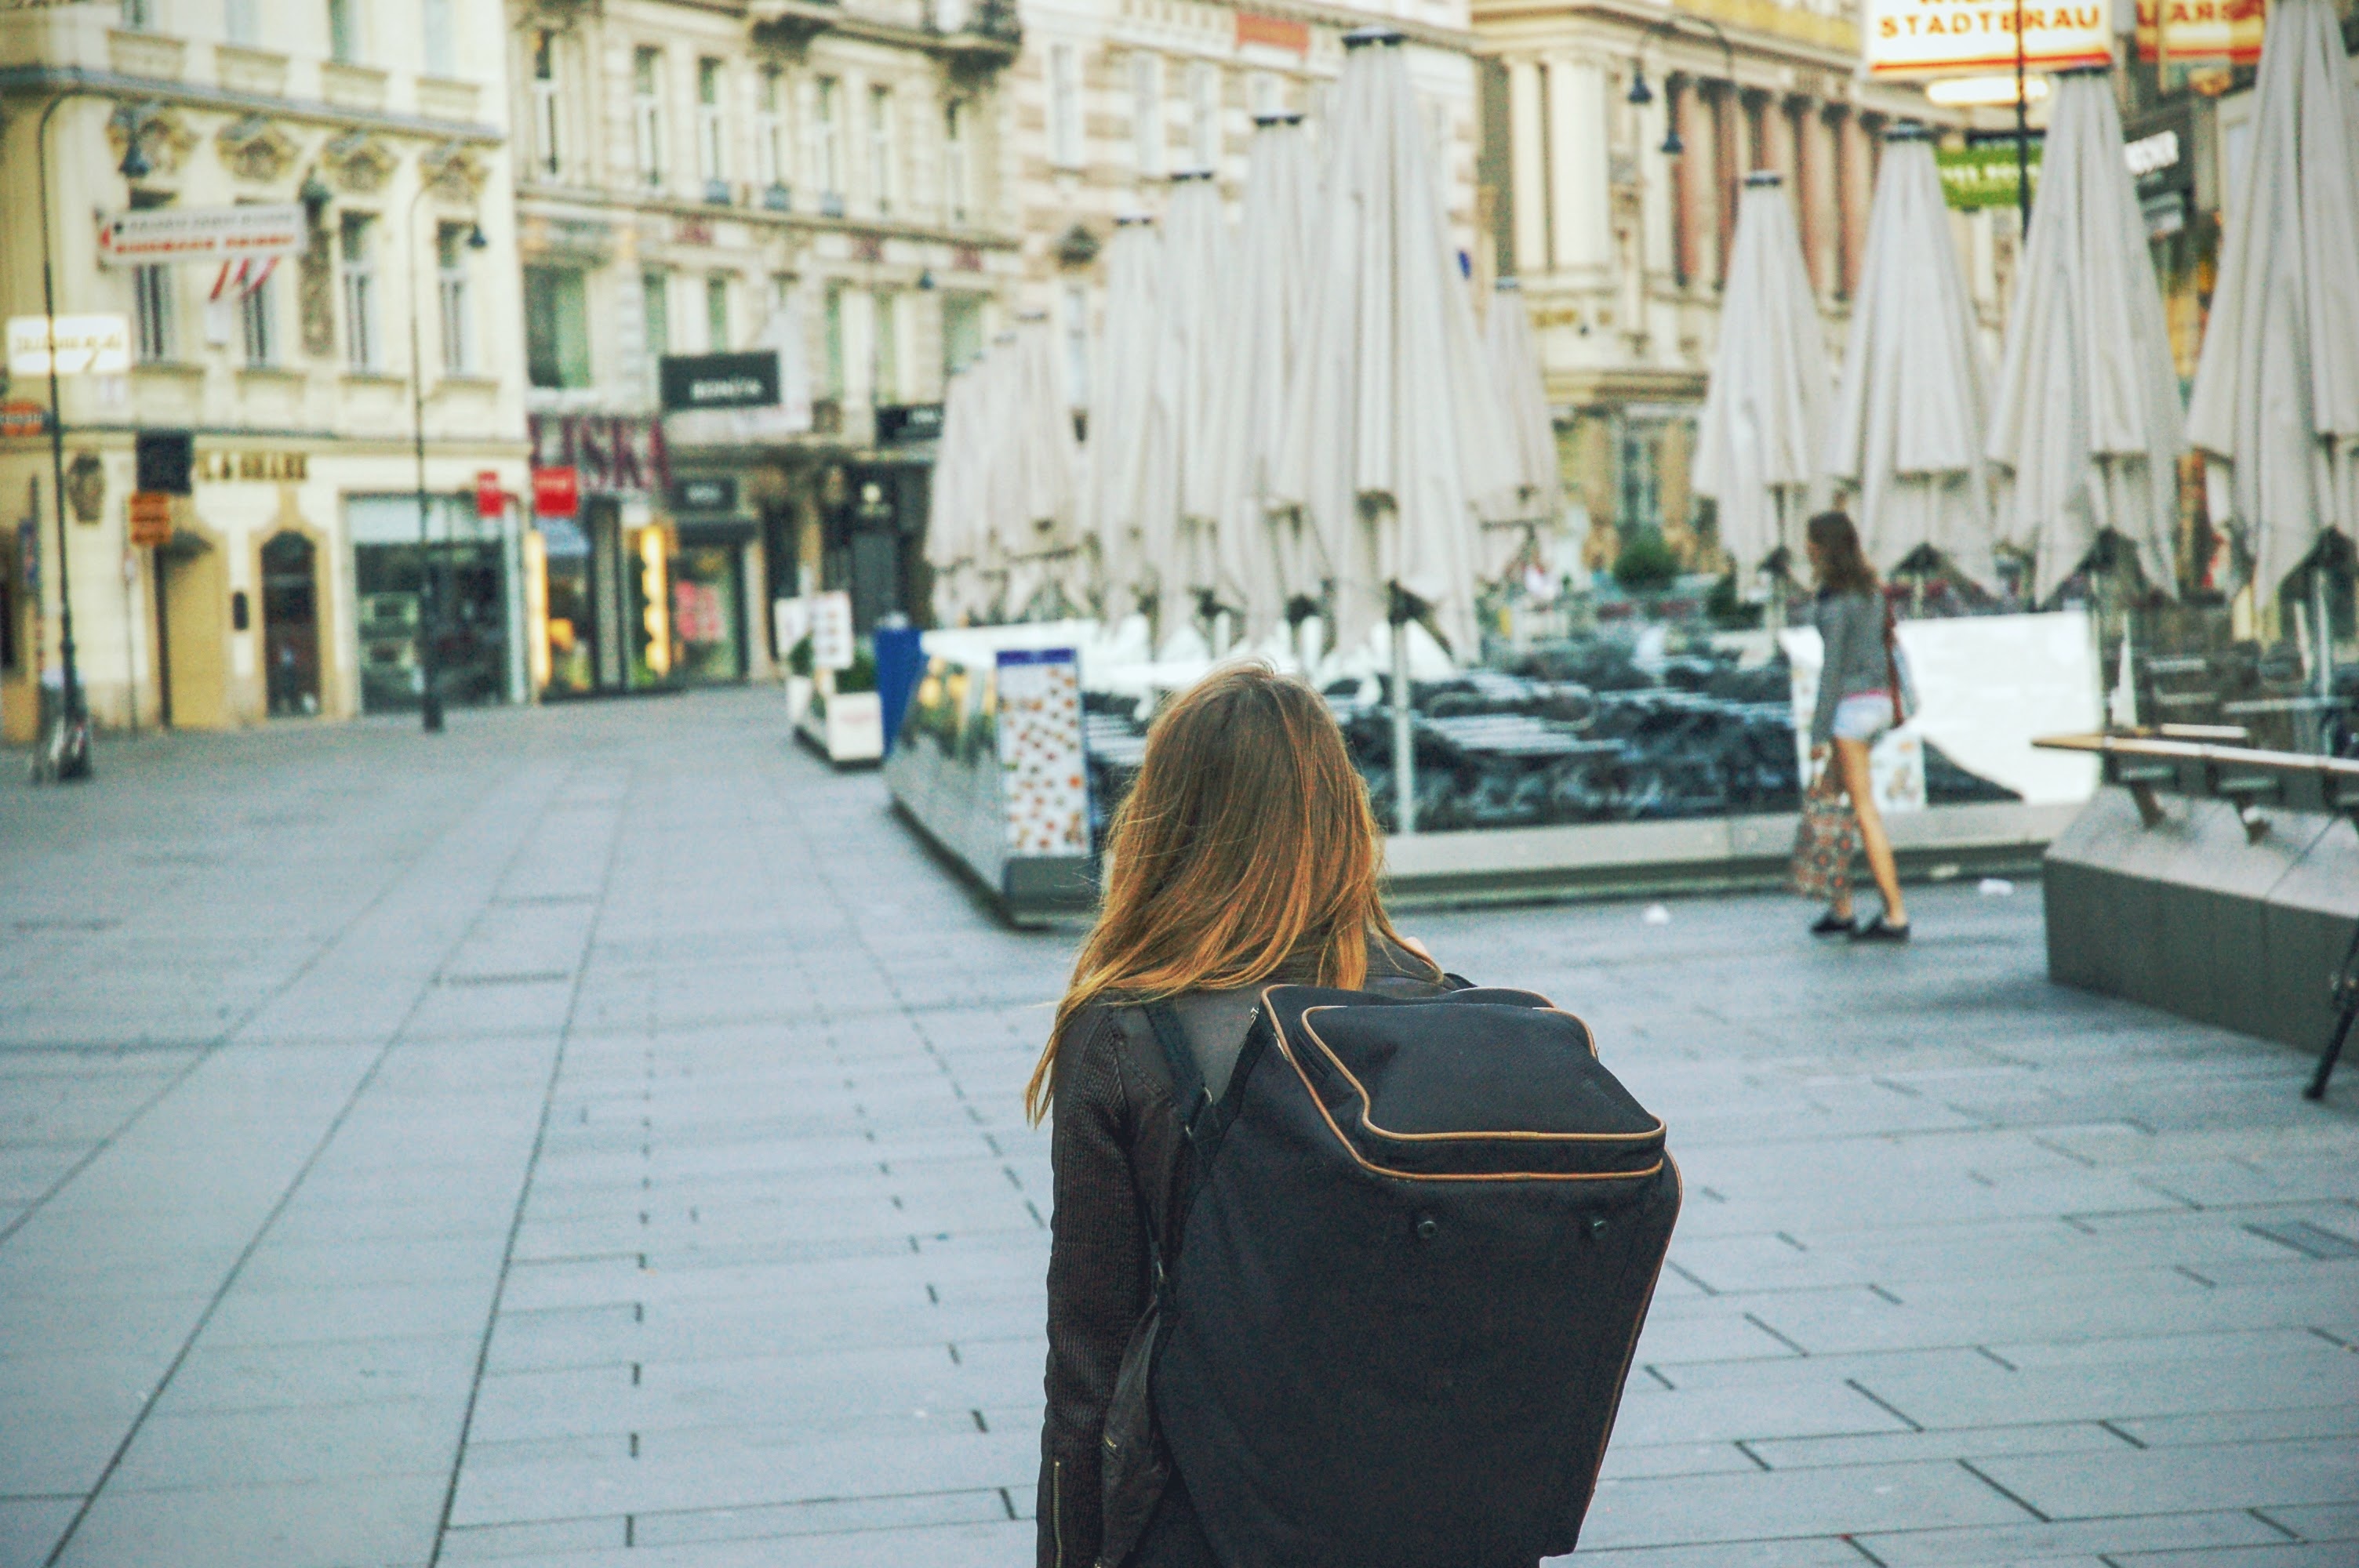
pedestrian, road, street, city, shopping, infrastructure, snapshot